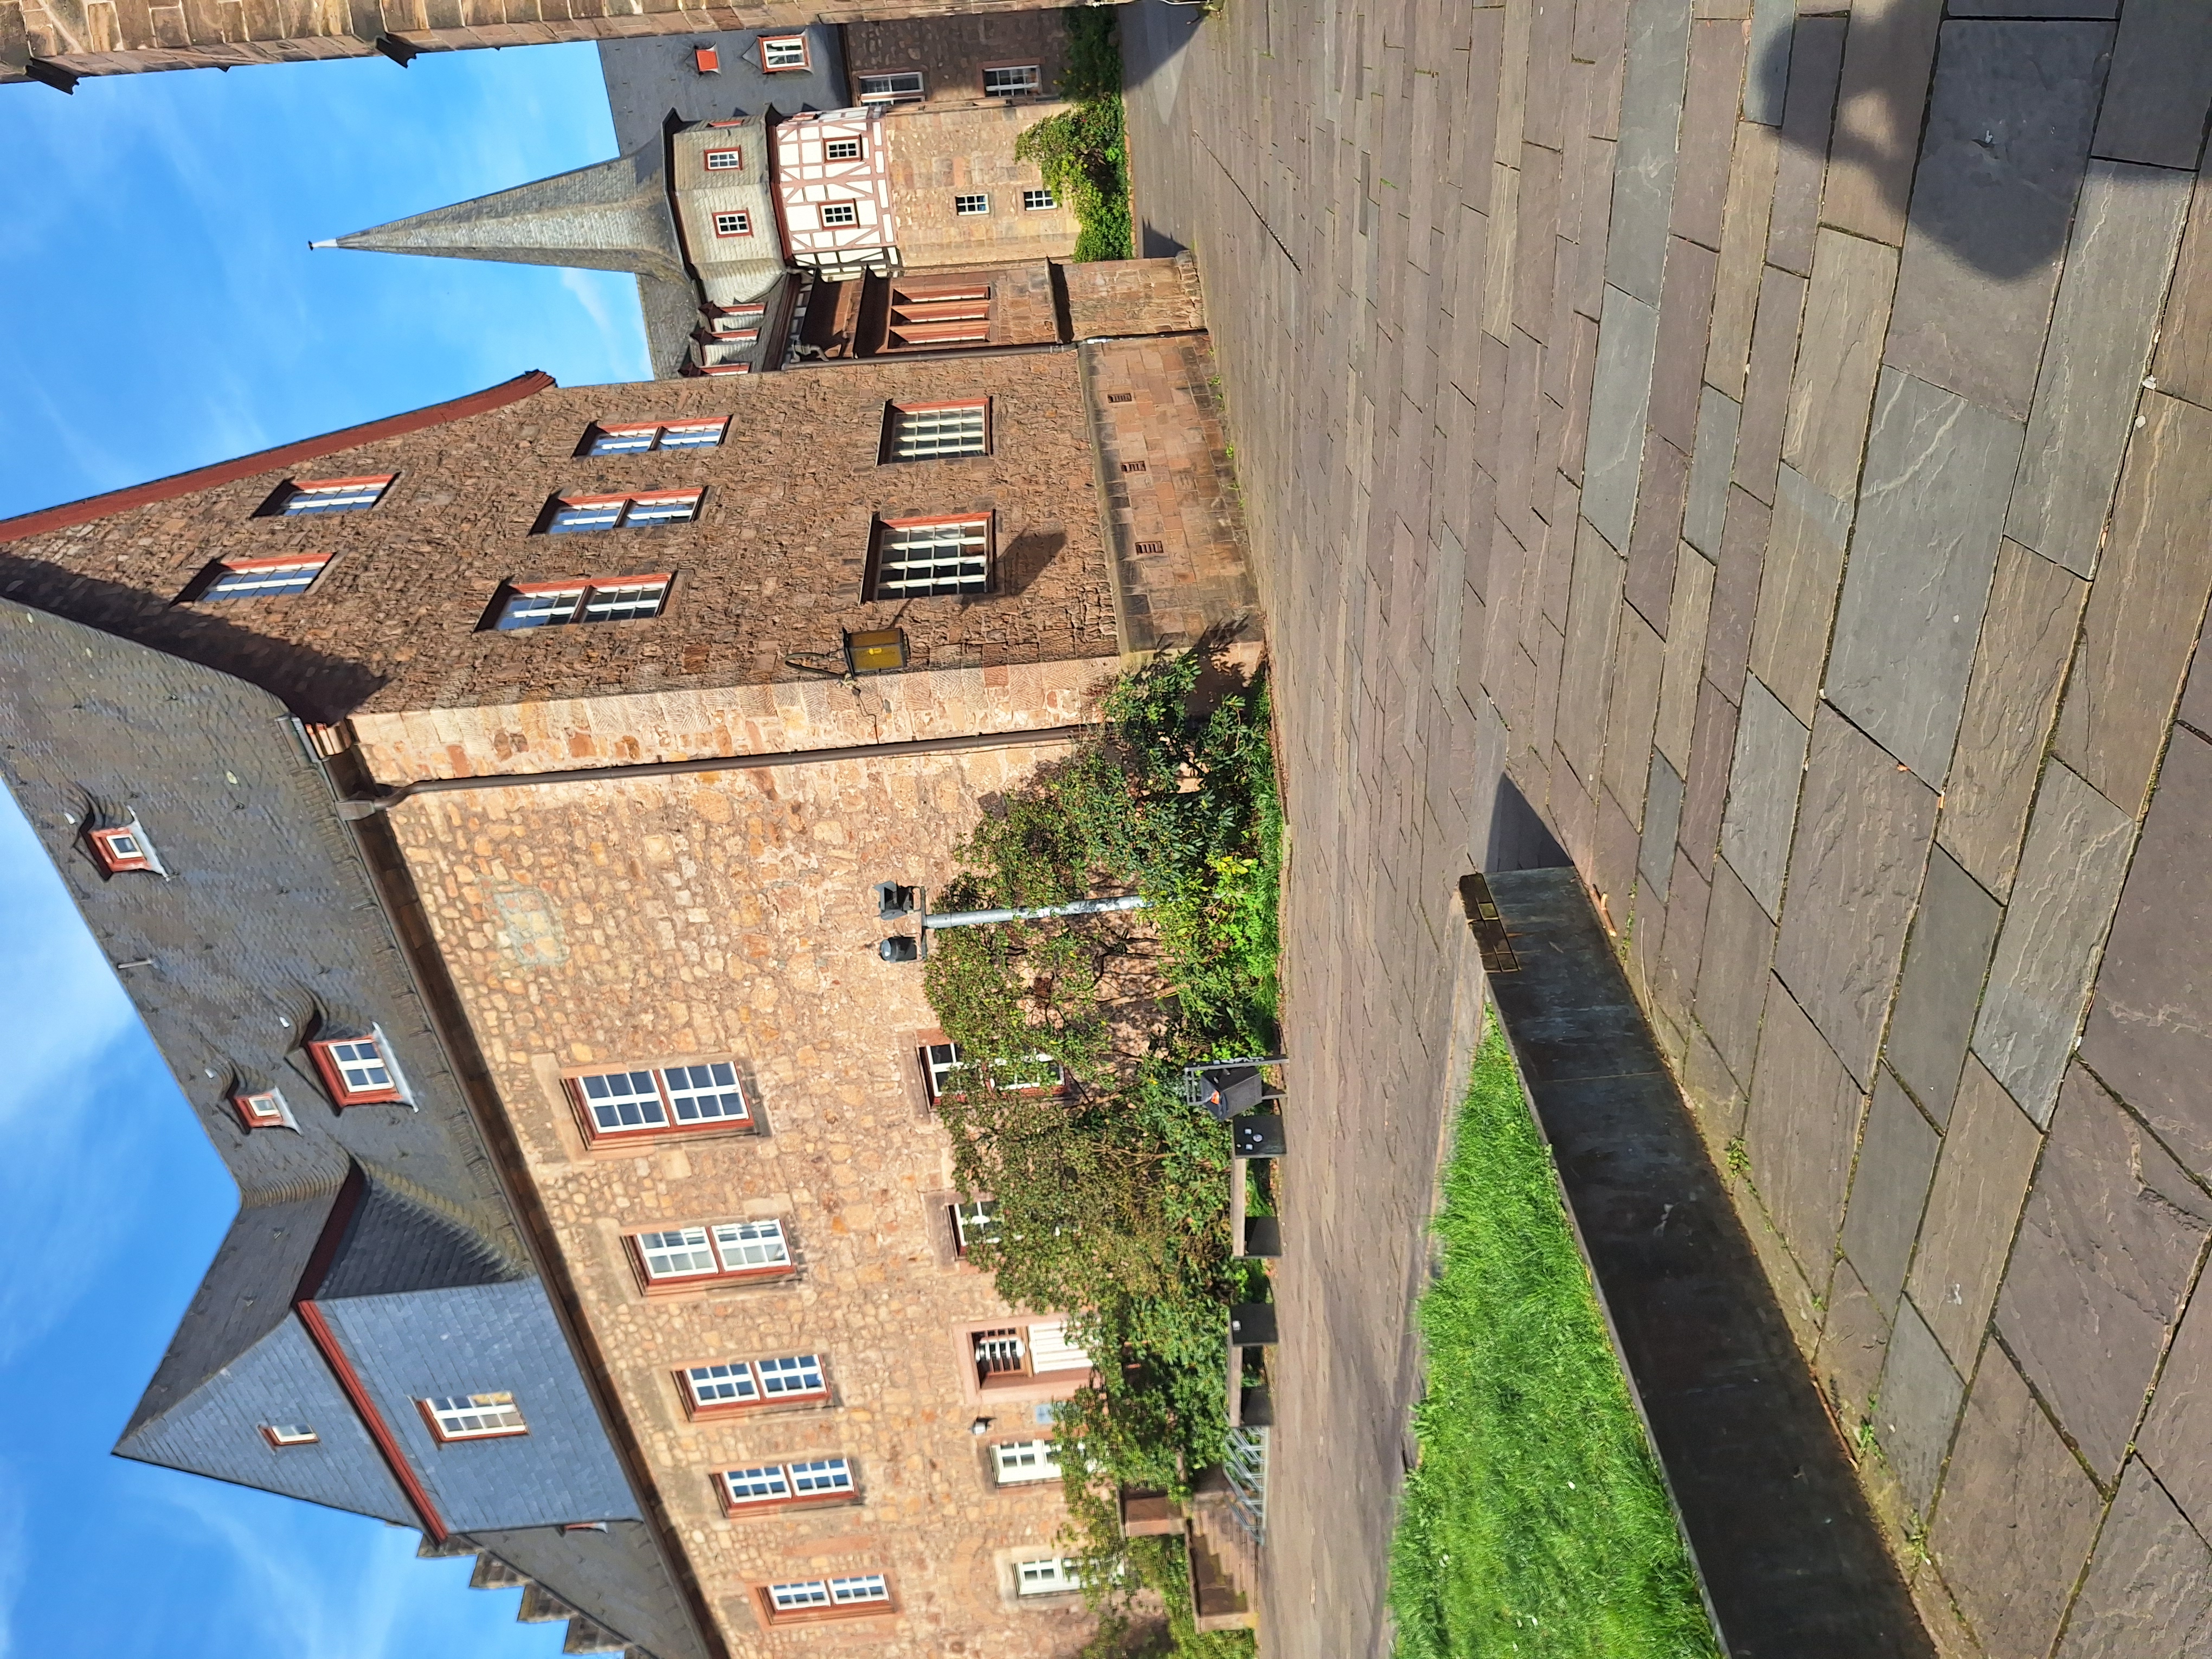
Building: Deutschhausstraße 10, Deutches Haus, Fachbereich Geographie